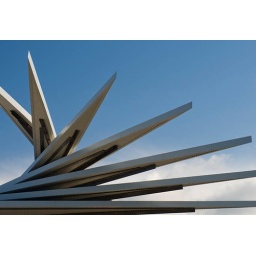
New Archives building inspired by a coal cutting machine Woodhorn Colliery Museum Ashington Northumberland